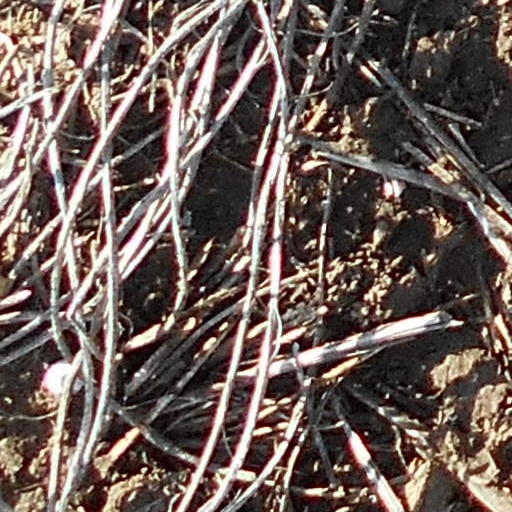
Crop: wheat